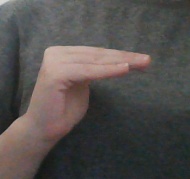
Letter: haa